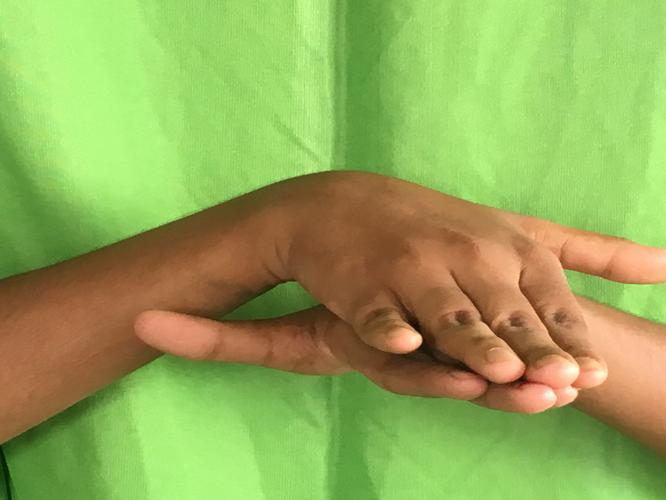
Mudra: Matsya
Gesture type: double_hand